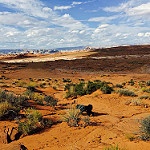
Label: glacier